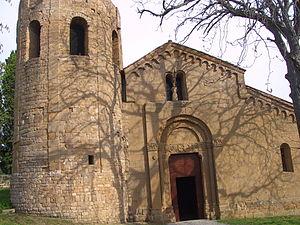
Pienza est une commune italienne du Val d'Orcia, en province de Sienne. Le centre historique de Pienza est inscrit sur liste du patrimoine mondial de l'humanité établie par l'UNESCO.
La Pieve di Corsignano ou église Saint-Vital-et-Saint-Modeste est une église romane située sur le territoire de la commune italienne de Pienza, en Toscane.